Kaoru (wrestler)

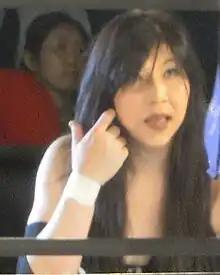
Kaoru in July 2010

On September 24, 2010, Kaoru made her debut for the Smash promotion at "Smash.8", defeating Syuri in a hardcore match. She returned to the promotion on November 22 at "Smash.10", where she teamed with Akira, Nagisa Nozaki and Scotty 2 Hotty to defeat Nunzio, Taka Michinoku, Tomoka Nakagawa and Toshie Uematsu in an eight-person tag team match. During a post-match interview, Kaoru got into an argument with Akira, which led to the two agreeing to face each other in a hardcore match. On December 24 at "Happening Eve", Kaoru defeated Akira in an intergender hardcore match, her final appearance for Smash.